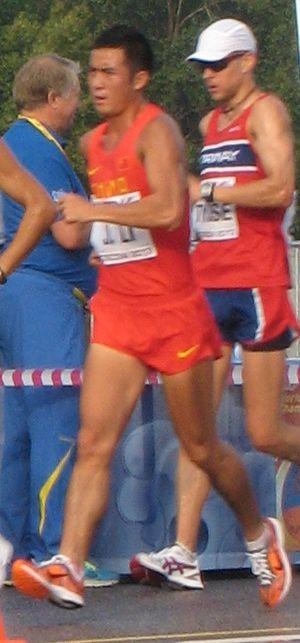
Li Jianbo est un athlète chinois, spécialiste de la marche athlétique.